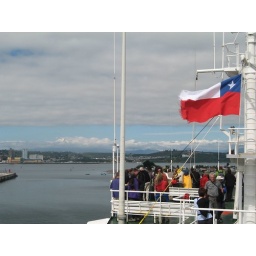
The Chilean flag flying and mountains in the background